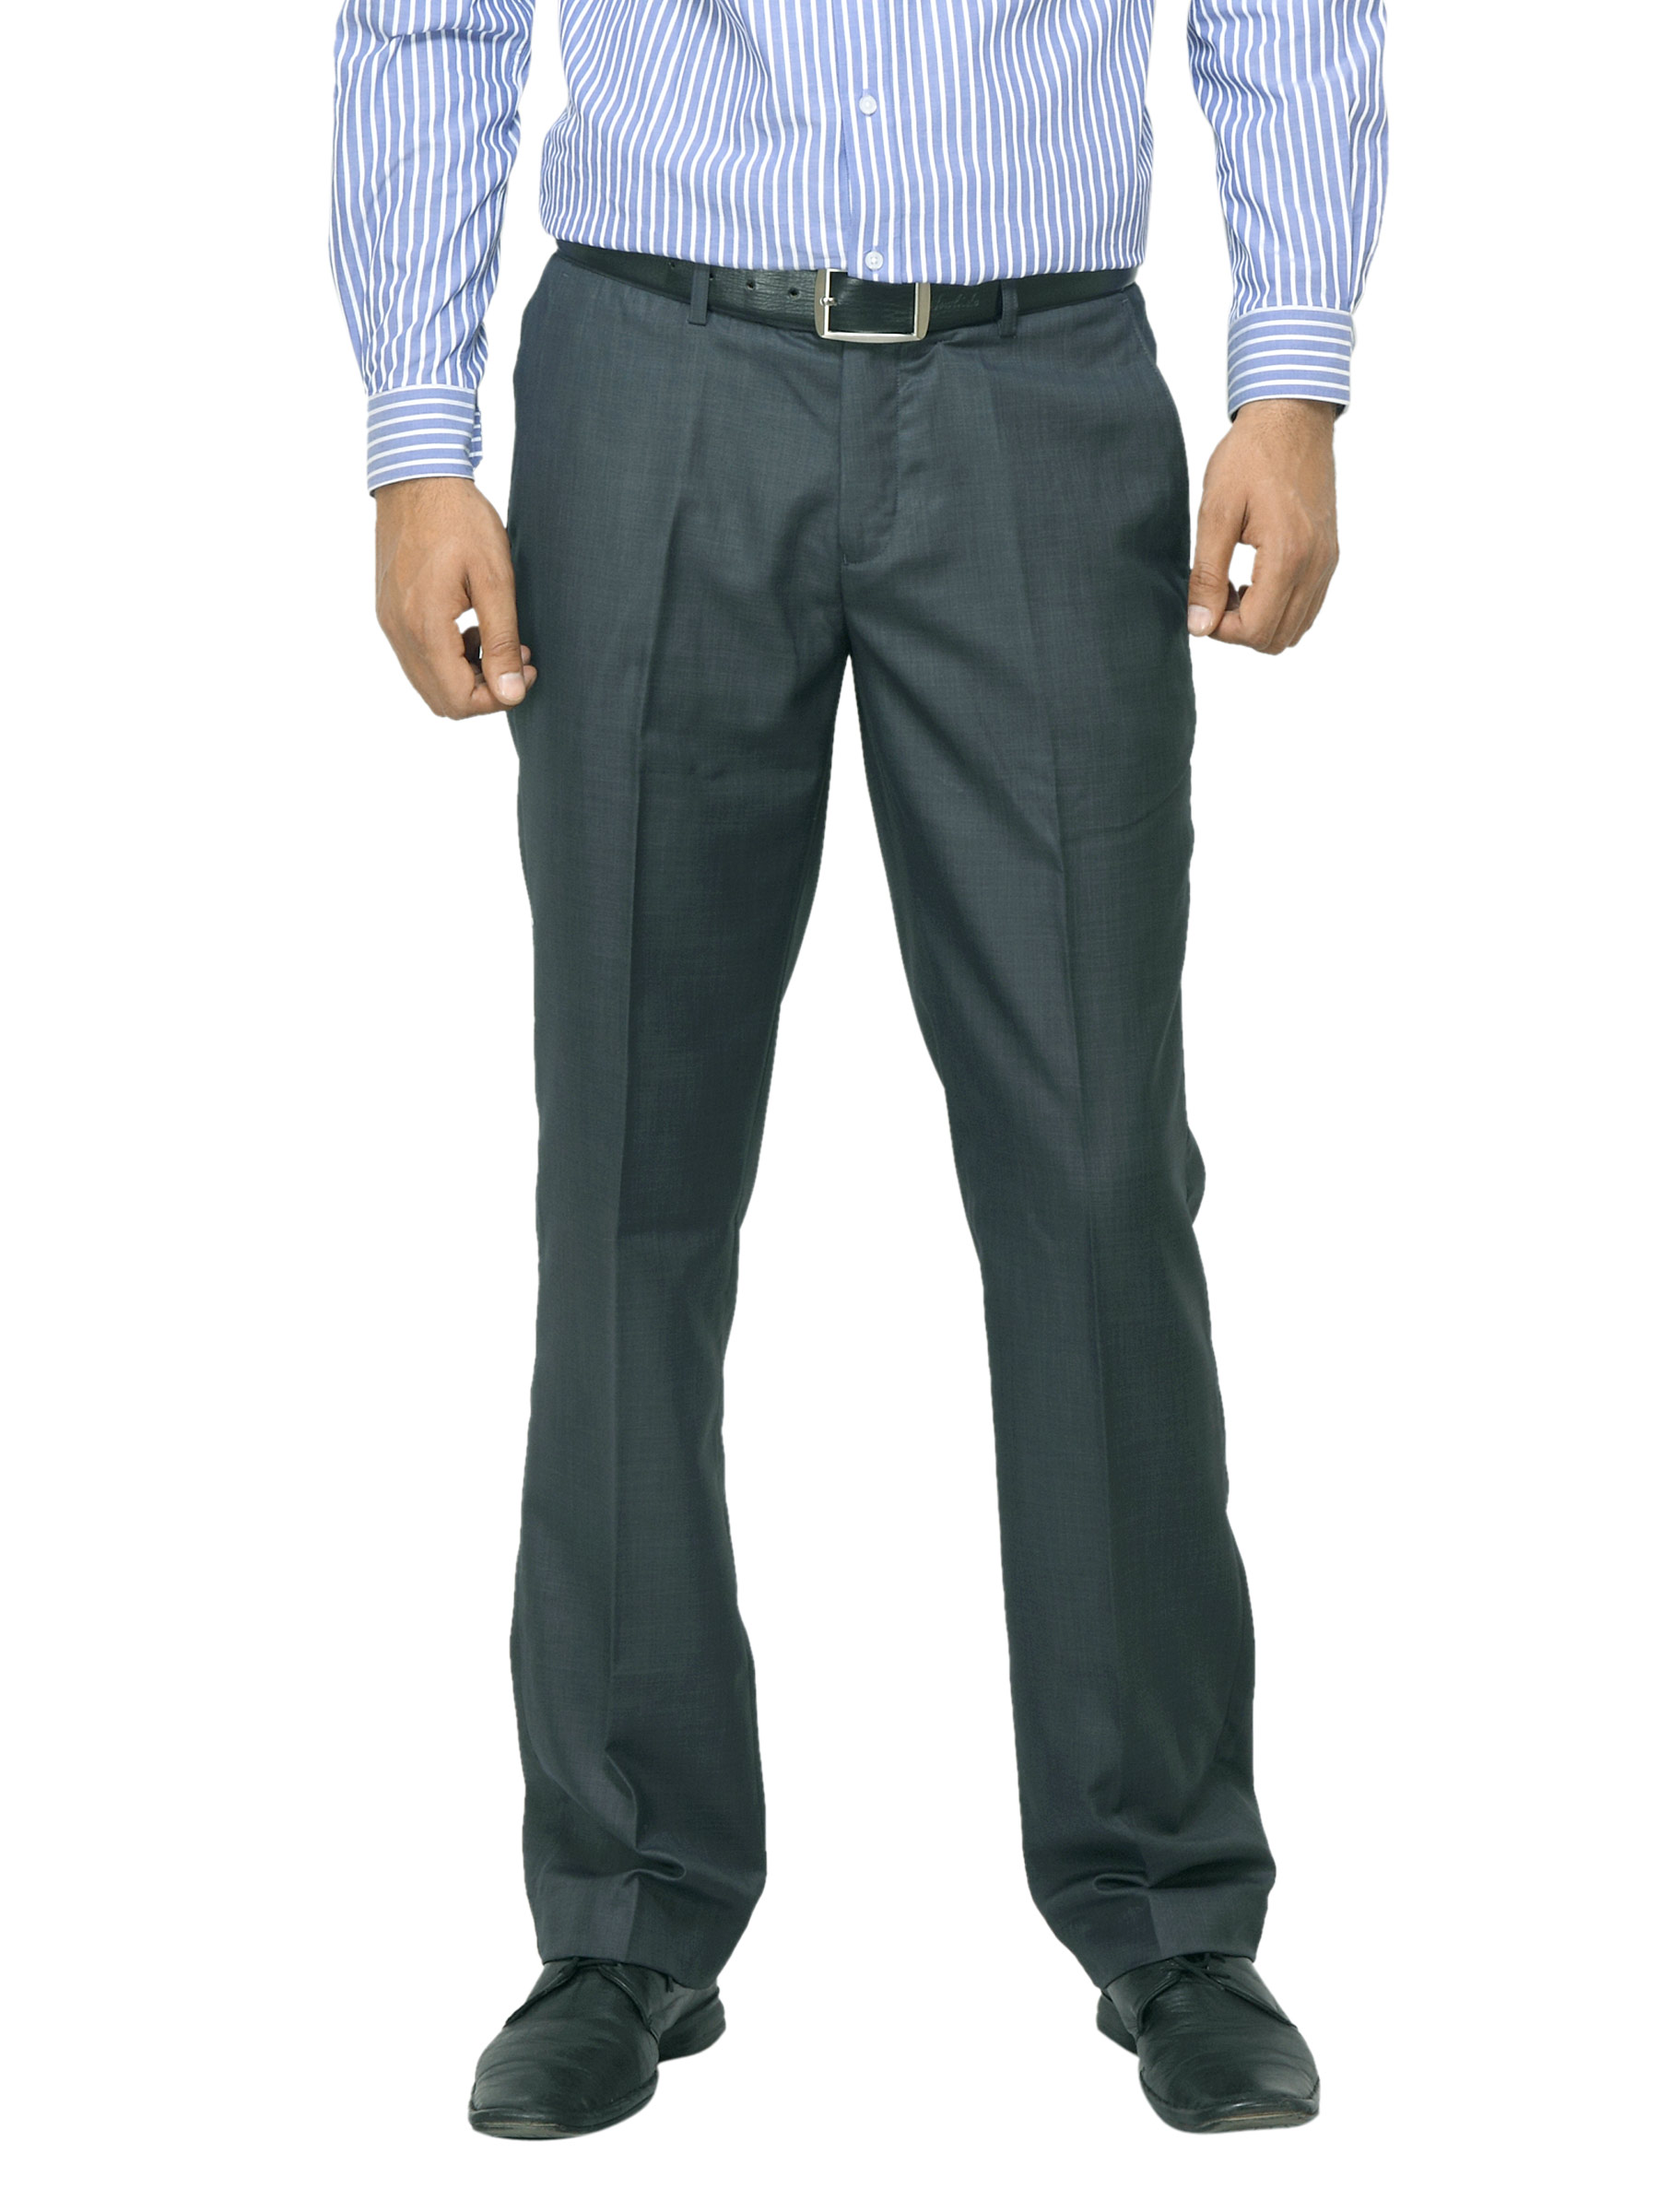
Genesis Men Grey Trousers
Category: Apparel / Bottomwear / Trousers
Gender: Men
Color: Grey
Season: Summer 2012
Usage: Formal